Alfa Romeo Giulia (2015)

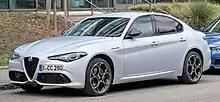
Alfa Romeo Giulia Competizione (facelift)

At the 2019 Geneva Motor Show the Alfa Romeo Racing limited edition was introduced, which celebrates Alfa Romeo's legendary racing history and the entry of a new Italian driver in Formula 1 competition: Antonio Giovinazzi joining the "Alfa Romeo Racing" team together with the 2007 F1 World Champion Kimi Räikkönen. This special edition has exclusive paintwork, as a tribute to the Alfa Romeo Racing C38 Formula 1 car. It has also some stylistic details like some carbon fibre aerodynamic parts and an Akrapovič titanium exhaust system. The weight was reduced by about from the standard Quadrifoglio, followed by a technical tune-up by Alfa Romeo engineers that has resulted more torque and power, which now amounts to .